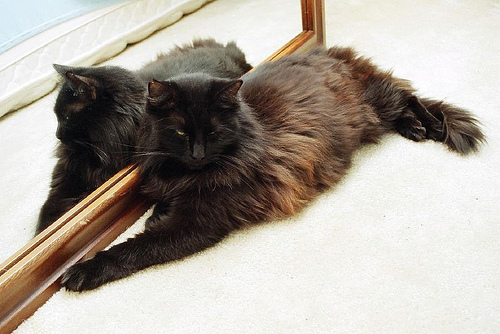
user: Given an image and a question. Answer the question in a short answer. Question: What breed of cat is this? Short Answer:
assistant: persian